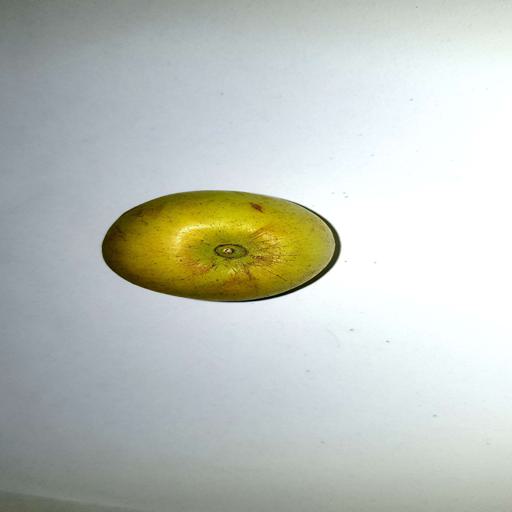
Label: healthy